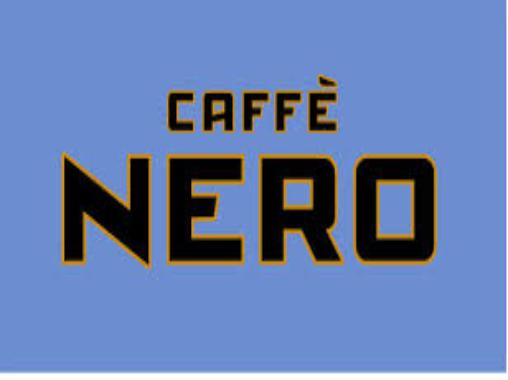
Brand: Caffe Nero
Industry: Food